Françoise Arnoul

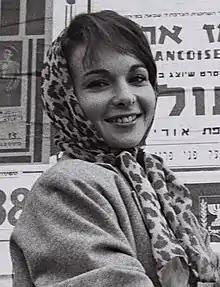
During a visit to Jerusalem, 1958

Françoise Arnoul (born Françoise Annette Marie Mathilde Gautsch; 3 June 1931 – 20 July 2021) was a French actress who achieved popularity during the 1950s.